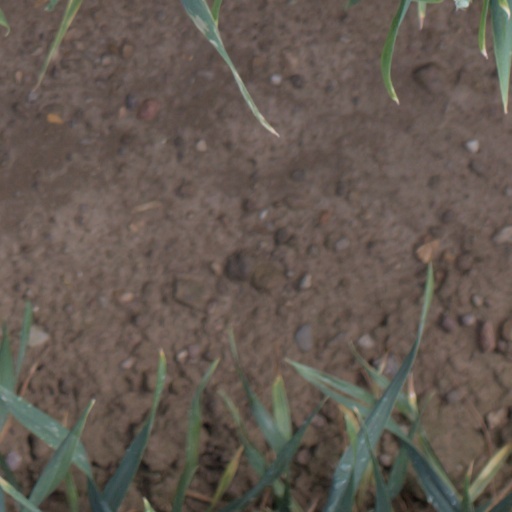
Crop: wheat